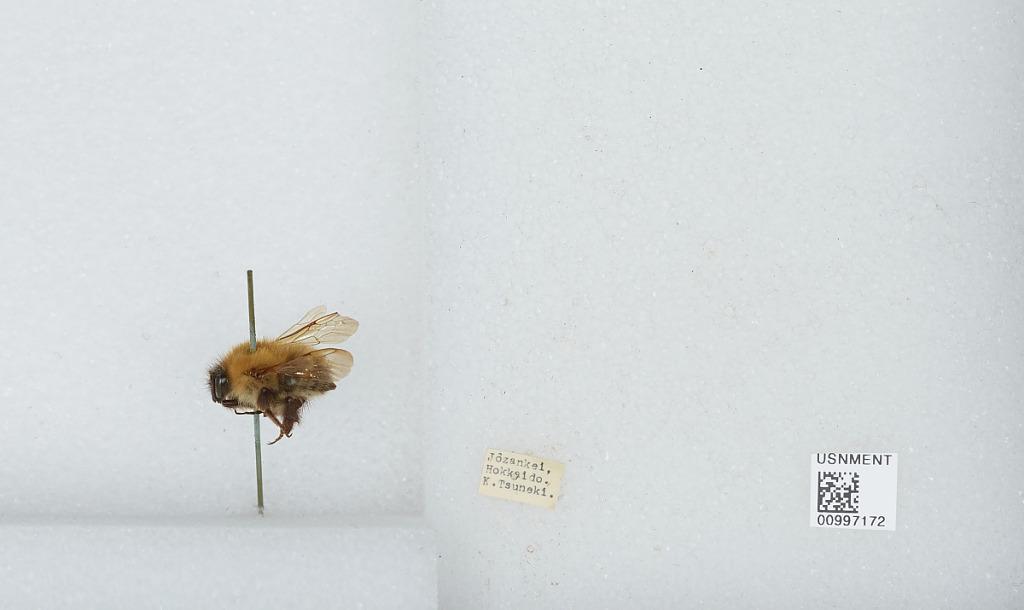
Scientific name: Bombus (Diversobombus) diversus Smith
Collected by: K. Tsuneki
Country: Japan
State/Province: Hokkaido
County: Jozankei